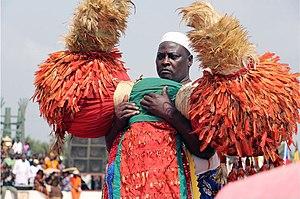
Sakpata est une divinité d'origine yoruba connue dans les pays du golfe du Bénin, également au Brésil et en Haïti, comme le dieu de la variole, et plus généralement des maladies éruptives. Au Bénin et au Togo, la mythologie vaudou en fait aussi la divinité de la terre. Cependant les deux dimensions sont liées. Quoique très redoutée, c'est l'une des figures les plus populaires du panthéon vodoun.
La fête nationale de vodoun est célébrée chaque année le 10 janvier au Bénin, notamment à Ouidah ou Grand-Popo sur la plage entre le fleuve Mono et le golfe de Guinée. Cette fête a été initiée dans les années 1990 par le président Nicéphore Soglo. C'est une fête qui fait appel à tous les cultes de divers horizons du Bénin.